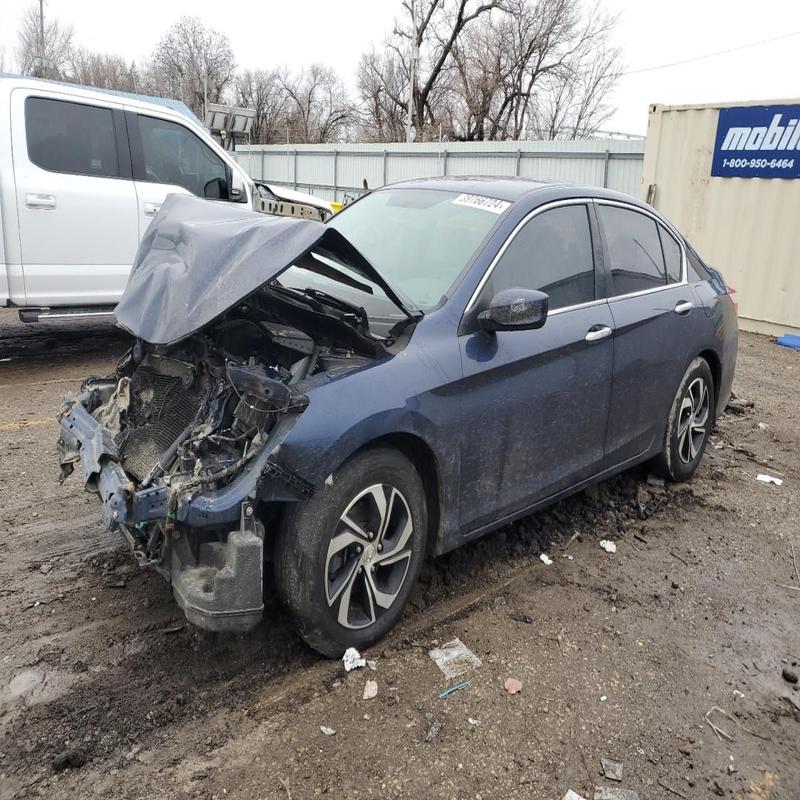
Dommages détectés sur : plaque d'immatriculation avant, pare-choc avant, feu avant droit, feu avant gauche, capot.
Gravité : majeur